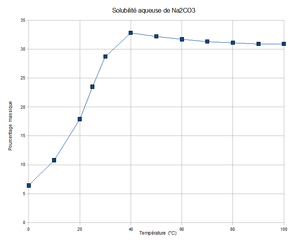
Solubilité aqueuse du carbonate de sodium
Le carbonate de sodium est un corps composé chimique minéral ayant pour formule Na₂CO₃ et correspondant à l'espèce minérale naturelle dénommée la natrite. Il s'agit d'un sel de sodium de l'acide carbonique, il représente un des grands produits polyvalents de la chimie moderne. Dans le langage courant, ce solide ionique, le plus souvent sous forme poudreuse, et ses solutions aqueuses sont dénommés respectivement cristaux de soude et soude, du nom commun de cet ancien alcali minéral, utilisé précocement dans l'industrie verrière antique.